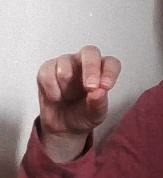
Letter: gaaf